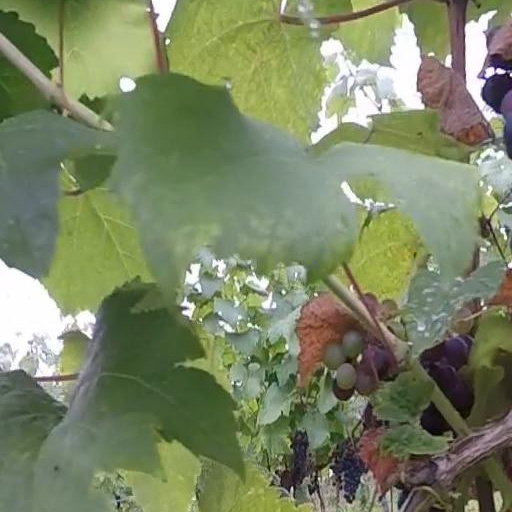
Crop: grape